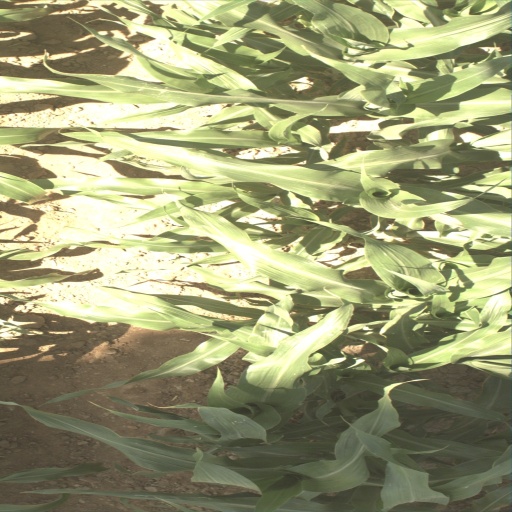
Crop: sorghum